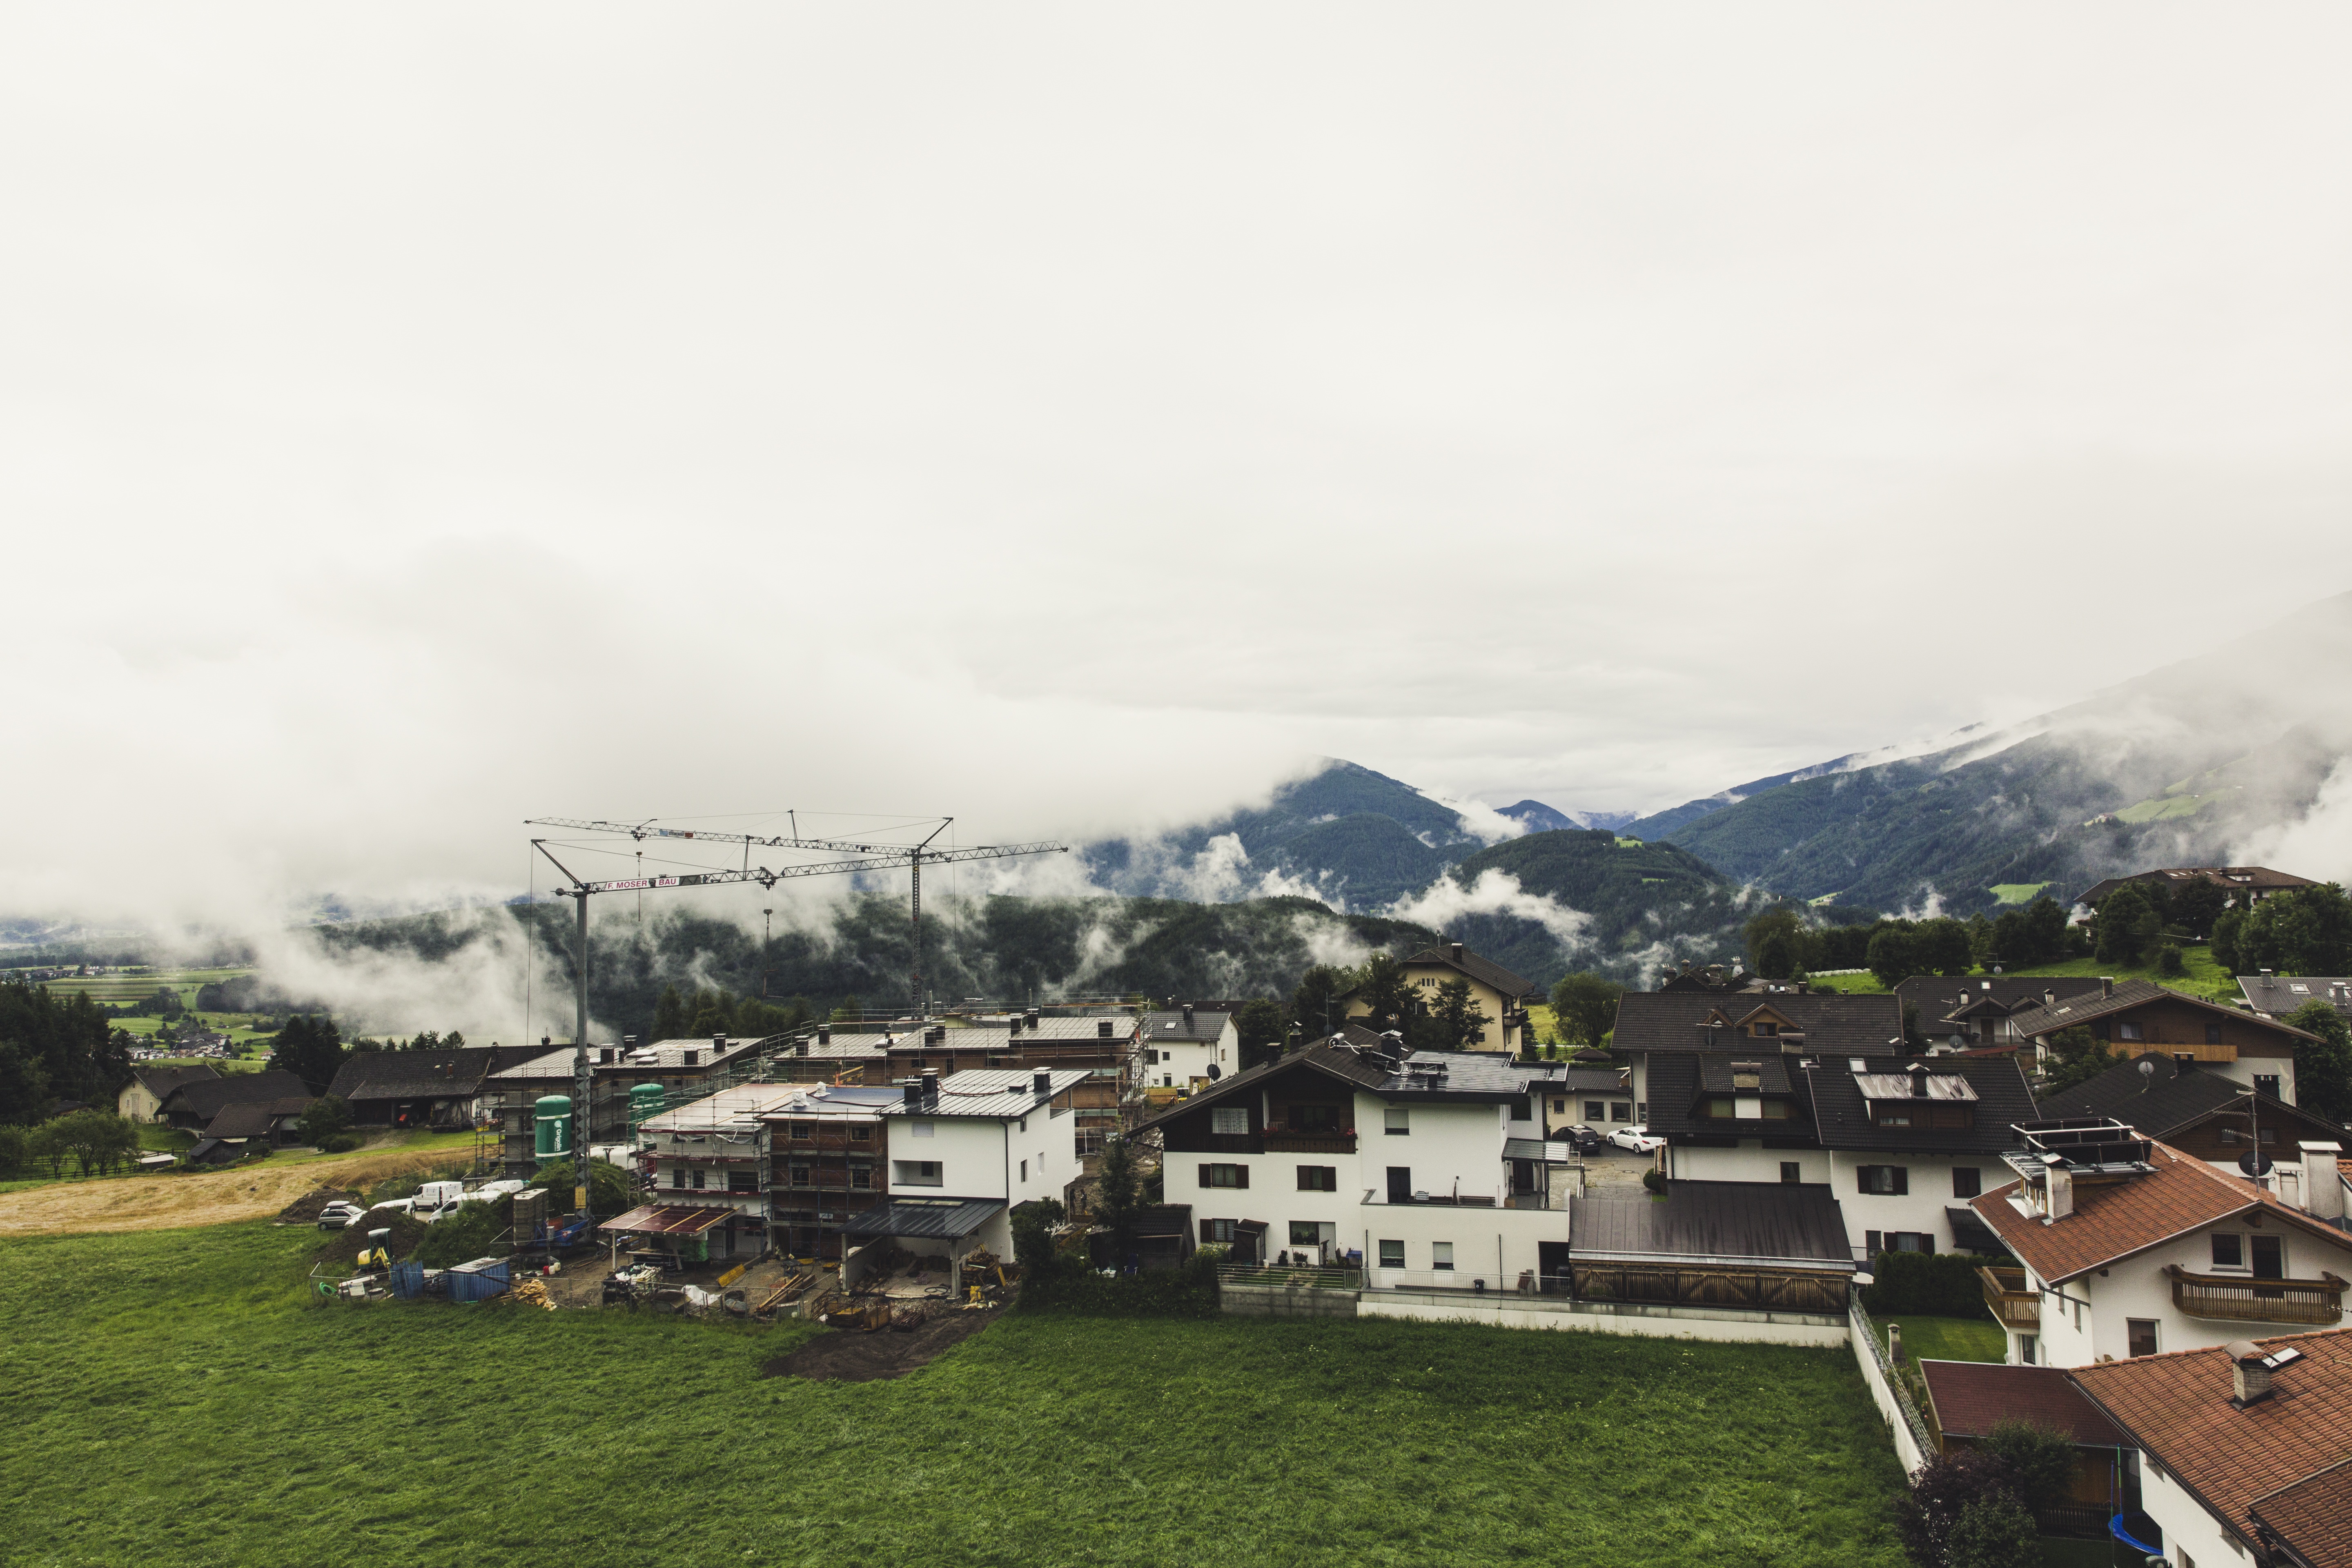
landscape, nature, forest, rock, mountain, hiking, hill, town, view, mountain range, village, suburb, holiday, italy, alpine, tourism, leisure, summit, mountaineering, trees, places of interest, fields, mountains, alps, plateau, viewpoint, destination, more, dolomites, rural area, distant view, foresight, south tyrol, north italy, nature park, aerial photography, plan de corones, residential area, human settlement, mountainous landforms